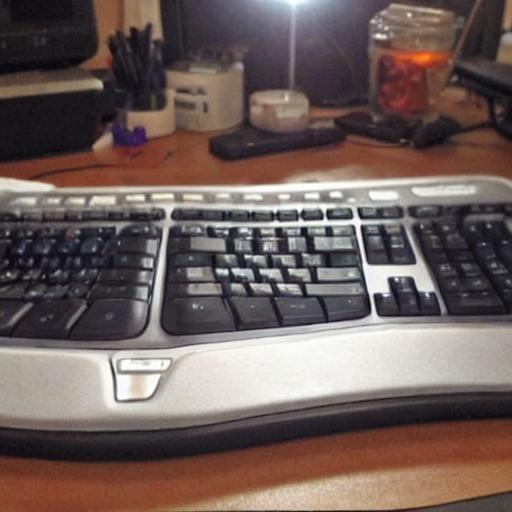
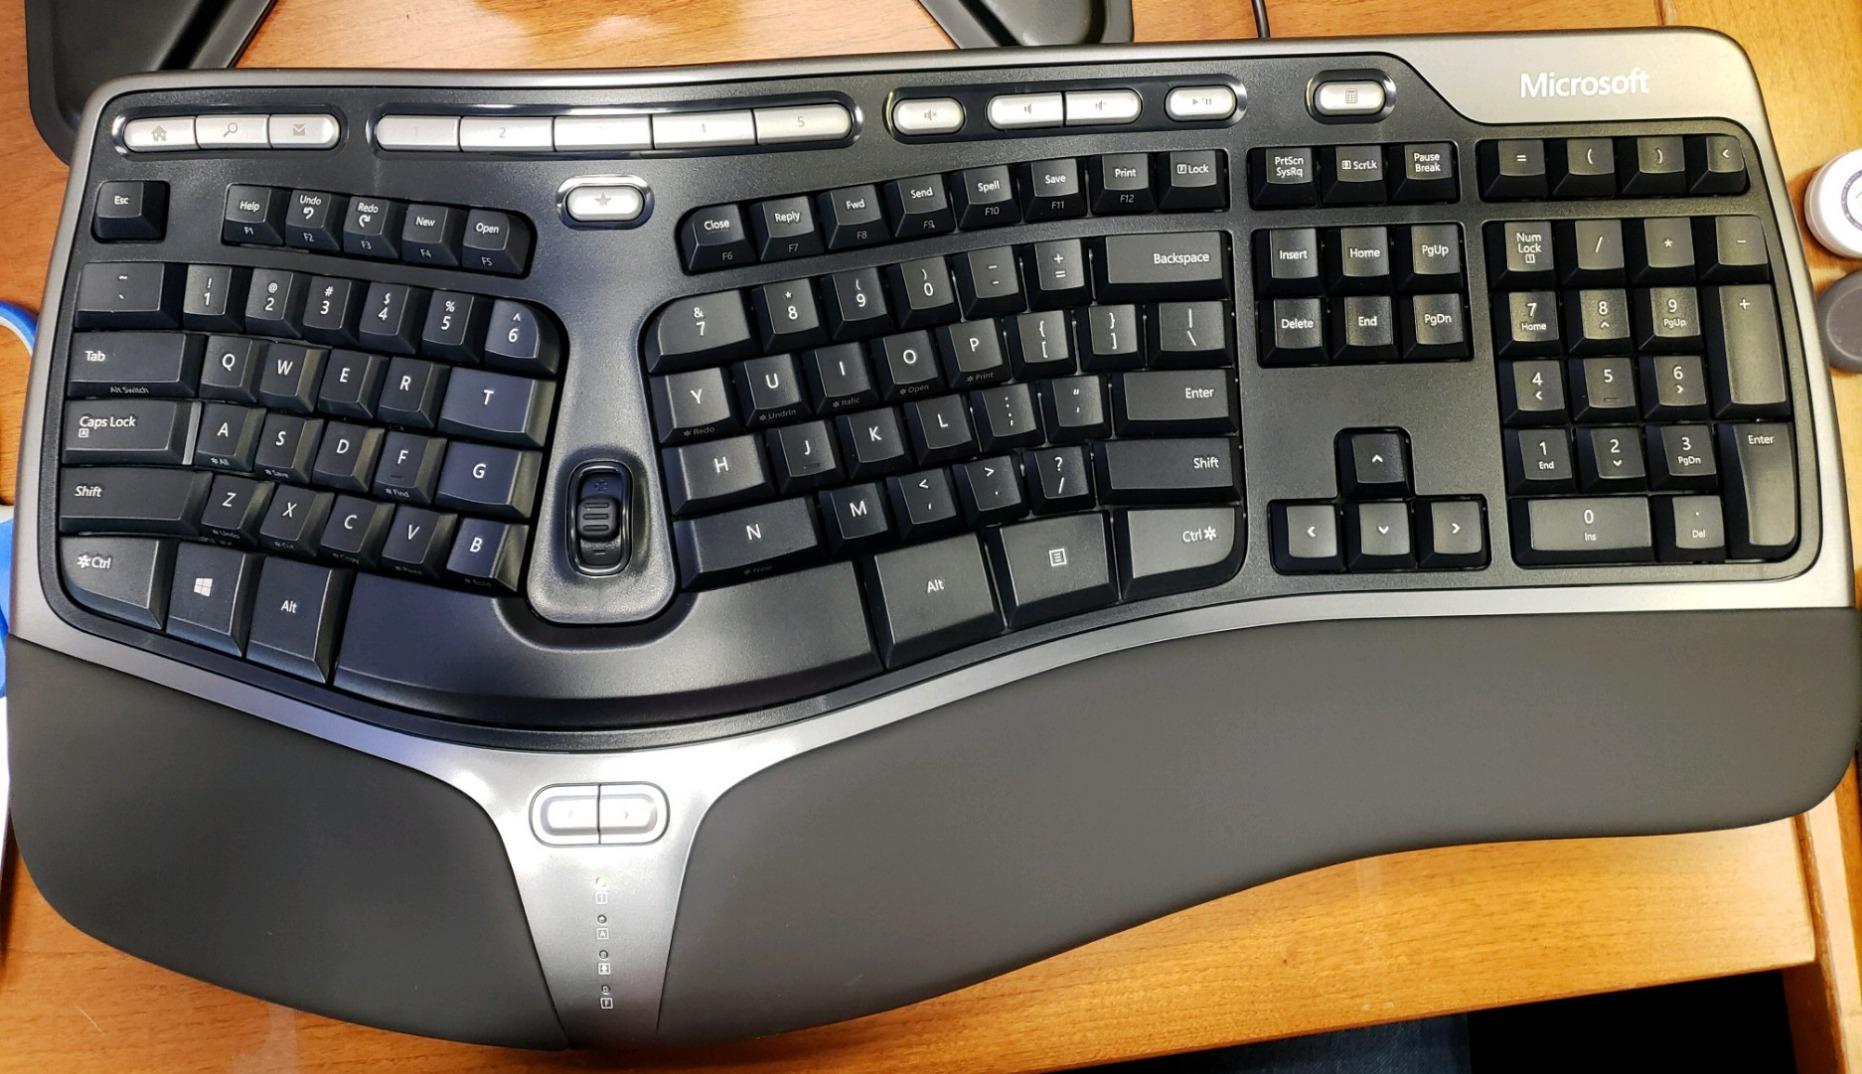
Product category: keyboard
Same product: no